Nu-Meri: Book of the New Spawn

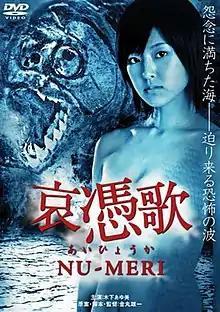

is a 2008 Japanese horror film directed by Yûichi Kanemaru and starring Chiharu Komatsu.